Space rendezvous

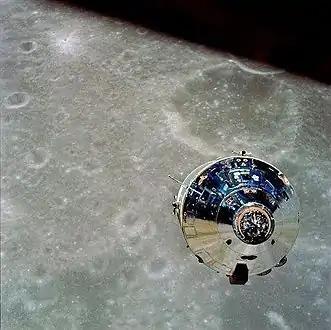
Command and service module "Charlie Brown" as seen from Lunar Module "Snoopy"

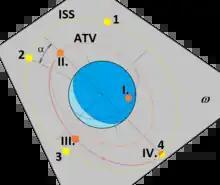
Orbital rendezvous. 1/ Both spacecraft must be in the same orbital plane. ISS flies in a higher orbit (lower speed), ATV flies in a lower orbit and catches up with ISS. 2/At the moment when the ATV and the ISS make an alpha angle (about 2°), the ATV crosses the elliptical orbit to the ISS.

The standard technique for rendezvous and docking is to dock an active vehicle, the "chaser", with a passive "target". This technique has been used successfully for the Gemini, Apollo, Apollo/Soyuz, Salyut, Skylab, Mir, ISS, and Tiangong programs.